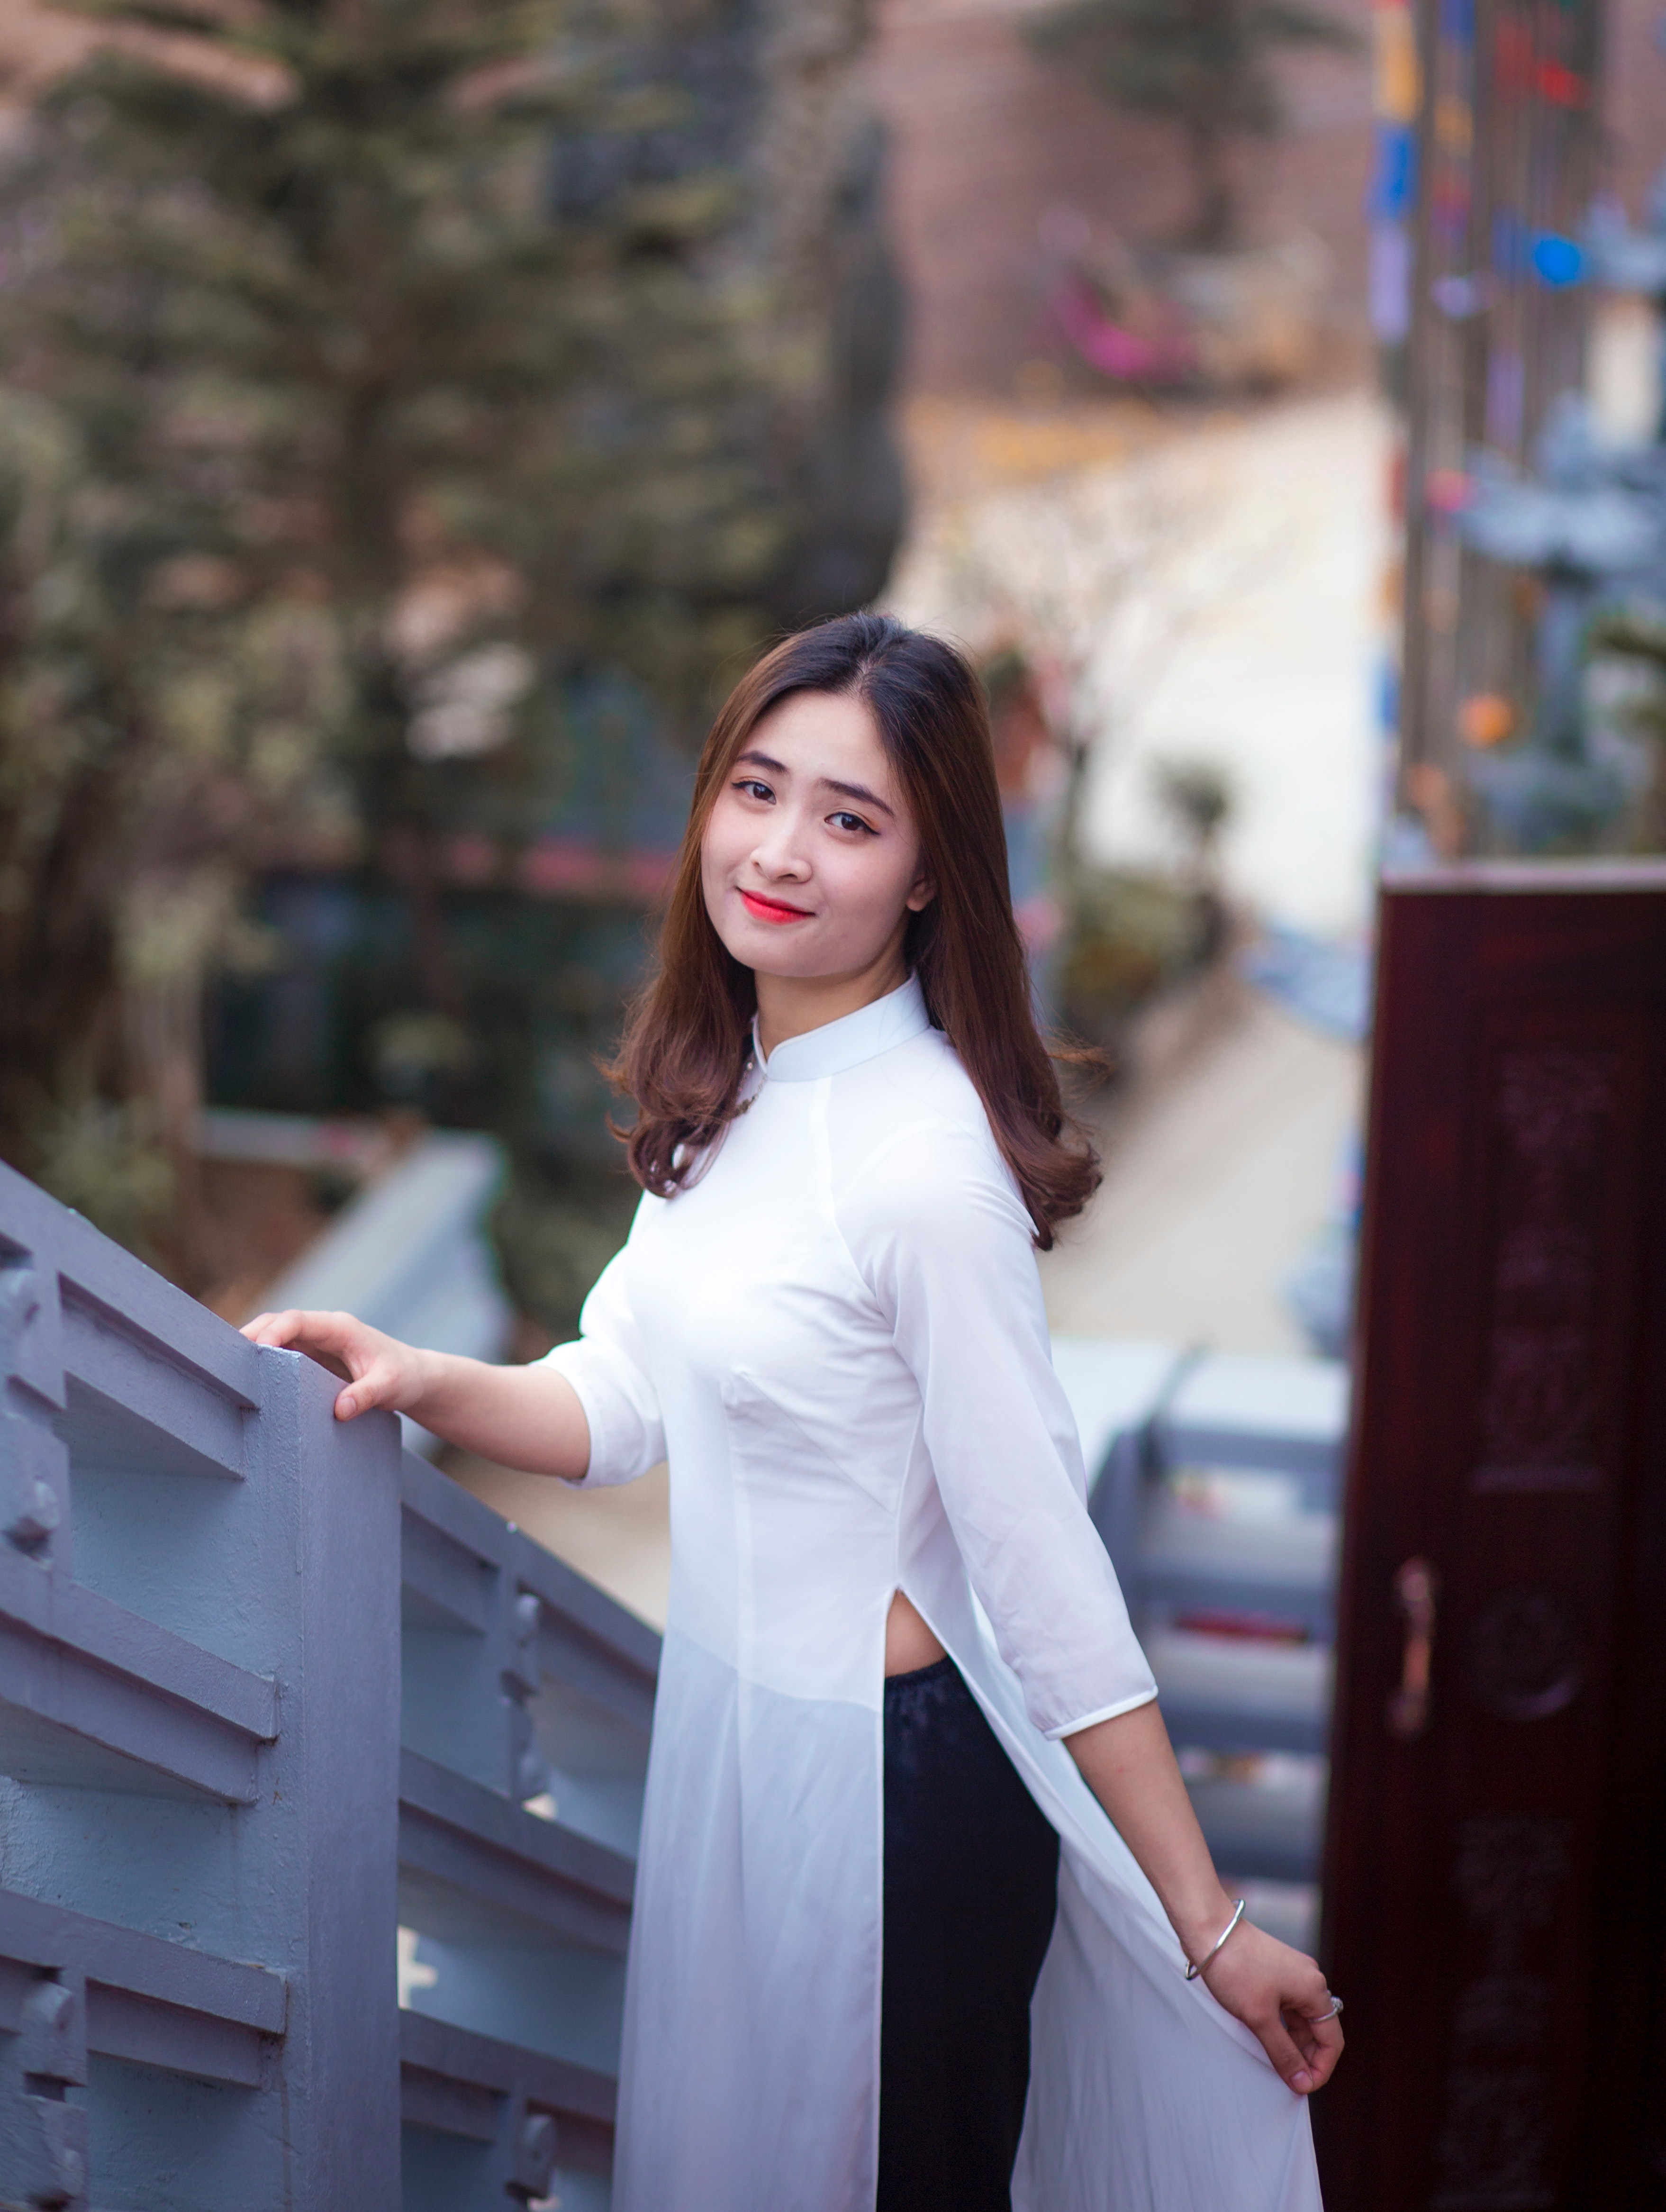
white, photograph, beauty, skin, street fashion, clothing, shoulder, fashion, pink, snapshot, lip, dress, neck, long hair, photography, model, eye, photo shoot, portrait photography, smile, waist, fashion model, happy, sleeve, fashion design, style